MTV Music 24

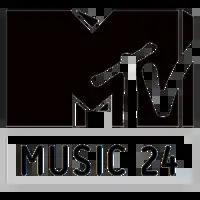
Logo used from 2011 - 2013

In March 2019, MTV Music 24 became available in South Africa replacing VH1 Classic Europe and on March 3, 2020 replaced MTV Music in Poland.